1959 Philadelphia municipal election

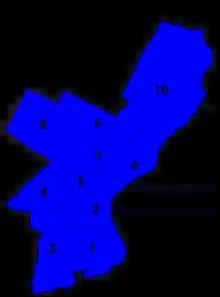
Philadelphia city council districts after the 1959 election (Democrats in blue—all ten seats)

In the race for city commissioners, each party nominated two candidates and the top three were elected. The office was a county office, a holdover from the time before consolidation of the townships in Philadelphia County into one city. The most important of the remaining duties of the commissioners in Philadelphia was the conduct of the city's elections; they also had responsibility for regulating weights and measures. The Democrats' success continued in those races, with incumbent commissioners Maurice S. Osser and Thomas P. McHenry being easily reelected. For the third seat, reserved for the minority party, Republican former city councilman Louis Menna edged out the incumbent Republican commissioner, Walter I. Davidson.